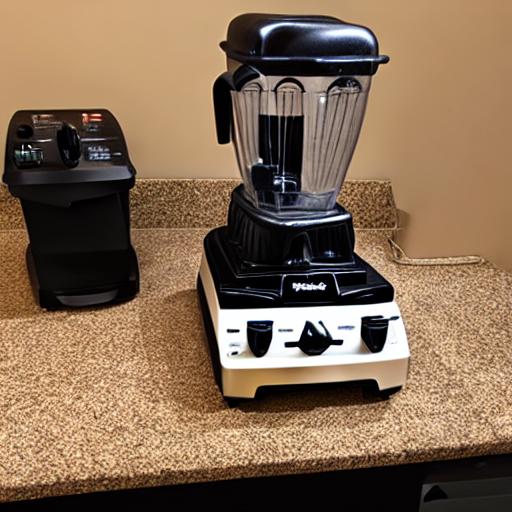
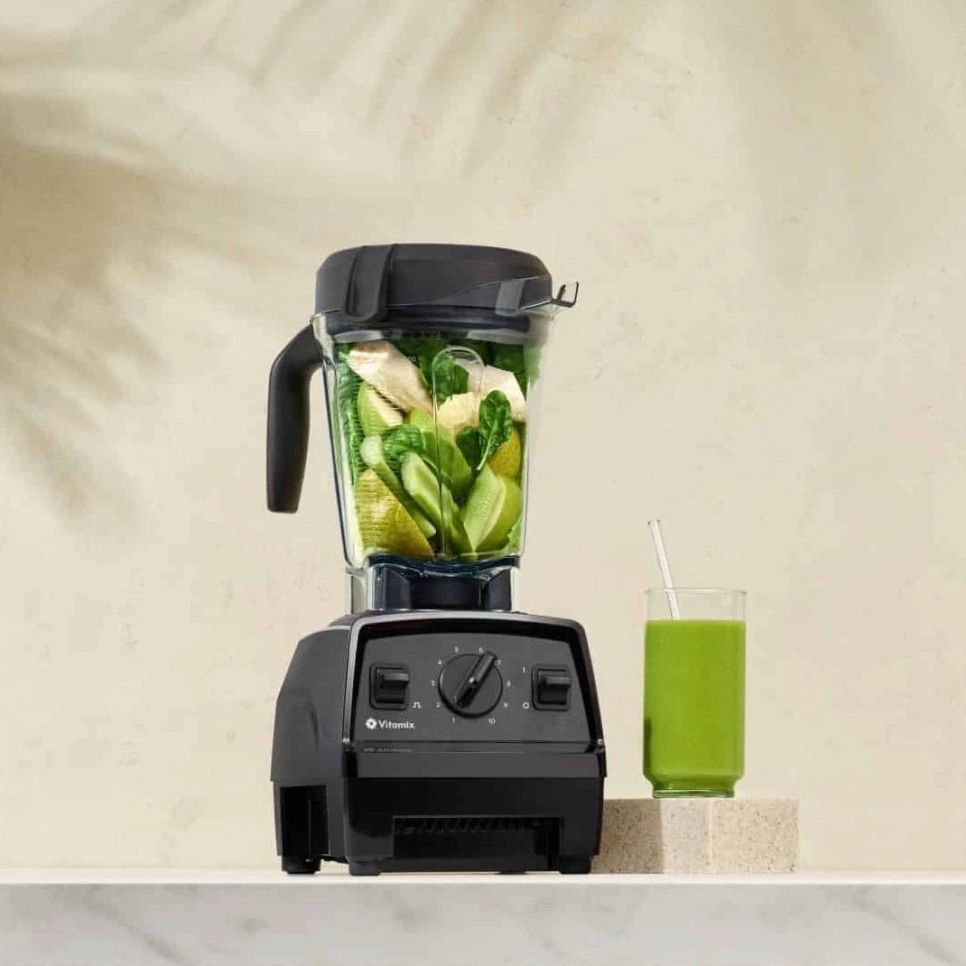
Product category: items_blender
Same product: no